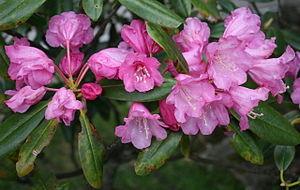
Le mont Arashima est une montagne du Japon située dans la préfecture de Fukui. Il est classé parmi les 100 montagnes célèbres du Japon.